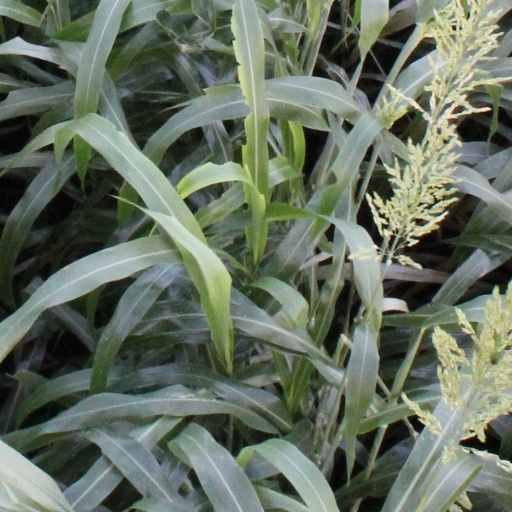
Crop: sorghum